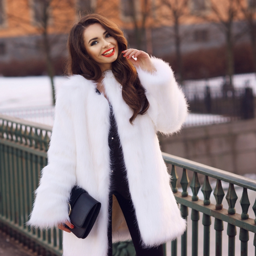
happy joyful girl in white fur coat holding black leather handbag and walking down the street on a cold winter evening at sunset